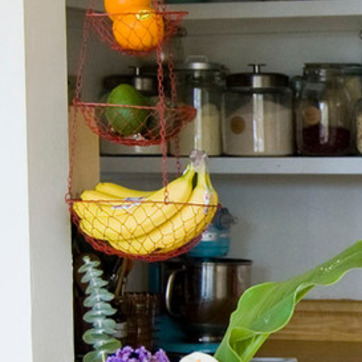
Material: food